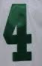
Number: 4